Question: What one color is the handle?
Tambaya: Mene launin mariƙin?
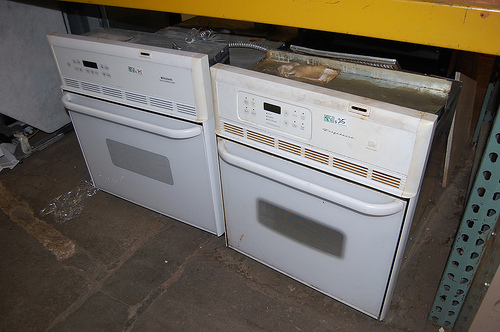
Answer: White.
Amsa: Fari.